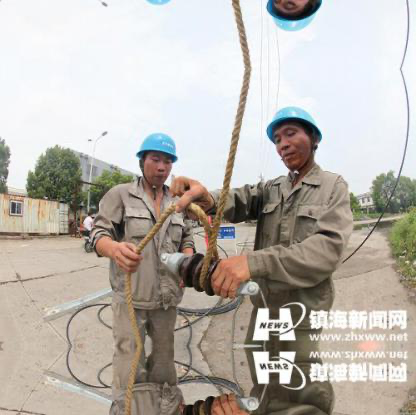
Objects in the image:
label: helmet
label: helmet
label: helmet
label: helmet